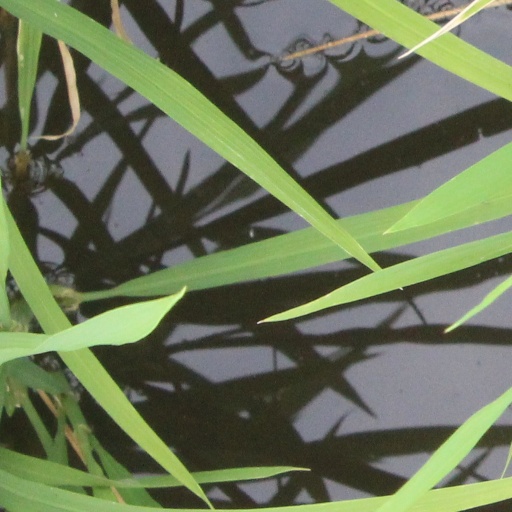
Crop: rice